William Molson

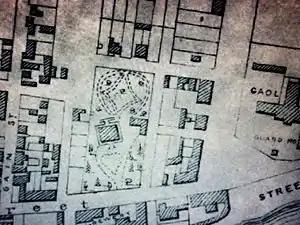
1846 - detail of urban plans: Le nom de rue Érié n'est pas mentionné ici mais son tracé est nettement représenté: il bornait au Nord, un domaine aménagé, où la famille Molson avait fait construire une résidence cossue, détruite lors du grand Incendie de 1852. À droite, on voit la prison "" où on pendit les "Patriotes" de 1837.

On 10 January 1836, the paterfamilias died. John Molson Jr. was disinterested in the brewery business, and hence left the field to his two brothers. Thomas Molson had earlier returned in 1834 from the self-imposed exile in Kingston, Ontario, to resume and expand the distillery business. In 1836, the aftershock of the shenanigans in the financial industry south of the border caused the Canadian government to suspend specie payments (with one intermission) from 16 May 1837 to 1 June 1839, during the economic crisis of 1837 and the Upper Canada Rebellion of 1837 and again the Lower Canada Rebellion of 1838. The younger brothers Molson filled the need with banknotes printed at their expense and printed on Wall Street. The cash-starved economy return sluggishly to life and the fledgling Molson Bank was enjoined by special decree from continuing to issue paper. The Molson Bank twice was denied government approbation. In 1843, William joined the board of directors of the Bank of Montreal.